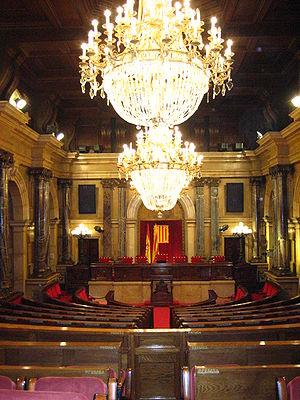
Le Parlement de Catalogne est l'assemblée législative de la Catalogne, communauté autonome d'Espagne. Il forme, avec la présidence de la Généralité et le gouvernement, la Généralité de Catalogne. Il est composé de 135 députés, élus au suffrage universel par les citoyens de Catalogne. Il est situé dans le Parc de la Ciutadella de Barcelone et occupe tout l'espace du Palais du Parlement.